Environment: real
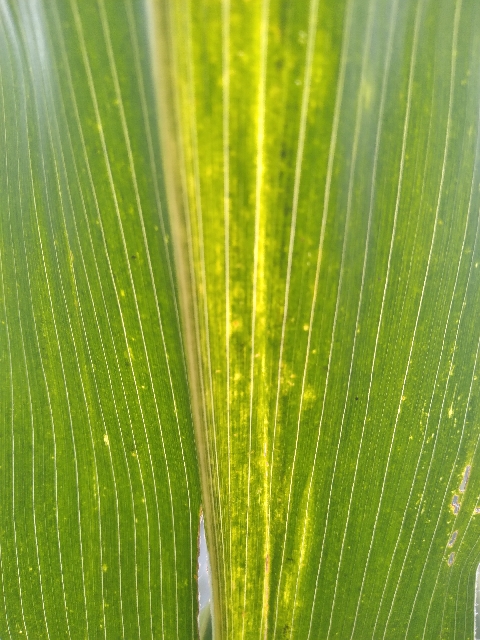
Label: lethal_necrosis